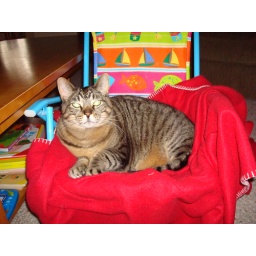
Ivy resting in the beach chair